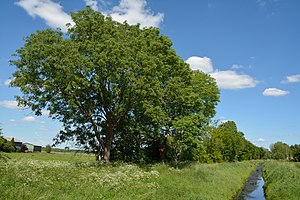
Vaalermoor
Moorkanal i Vaalermoor
Vaalermoor er en by og en kommune i det nordlige Tyskland, beliggende i Amt Schenefeld i den nordvestlige del af Kreis Steinburg. Kreis Steinburg ligger i den sydvestlige del af delstaten Slesvig-Holsten.